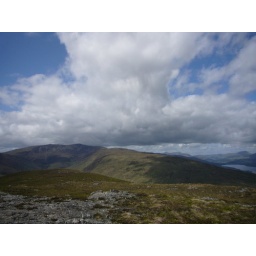
Race of clouds over the grass